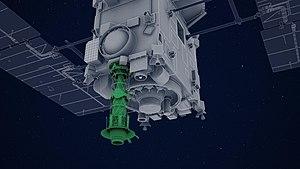
Hayabusa 2 est une mission spatiale de la JAXA, l'agence spatiale japonaise. Lancée le 3 décembre 2014, cette sonde spatiale d'un peu plus de 600 kilogrammes propulsée par quatre moteurs ioniques, a rejoint l'astéroïde Ryugu avant de l'étudier entre juin 2018 et novembre 2019. Au cours de son séjour la sonde spatiale a déposé plusieurs petits engins sur le sol qui ont recueilli des données in situ grâce à plusieurs instruments embarqués. Hayabusa 2 a prélevé à deux reprises des échantillons du sol qui doivent être ramenés sur Terre dans une capsule qui doit se poser en Australie en décembre 2020.